Piper oilfield

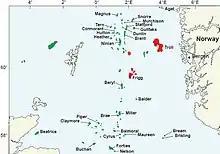
North Sea Oil and Gas Fields

The Piper oilfield is a substantial North Sea oilfield covering . It lies roughly halfway between Aberdeen and Bergen, at the eastern end of the Moray Firth basin. Oil extracted from it is piped to Scotland, where it is stabilised at an oil plant on the island of Flotta, in the Orkney archipelago, while gas is shipped via the Frigg gas pipeline. In June 1975, the "Piper Alpha" oil platform was placed over the field in of water, secured in place by 24 piles extending beneath the seabed. The platform was designed for simultaneous drilling and production. Piper Alpha was the site of the world's deadliest oil platform disaster when it was destroyed by an explosion in 1988, with the loss of 167 lives. Piper Bravo was installed in 1992. Talisman Energy acquired a controlling interest in 2000.